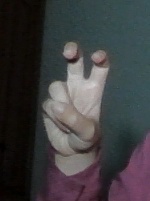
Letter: toot